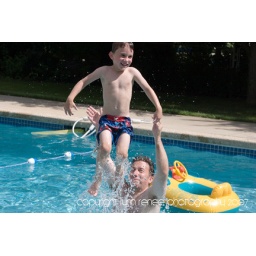
This father and son team has certainly cornered the market in the pool jump category!